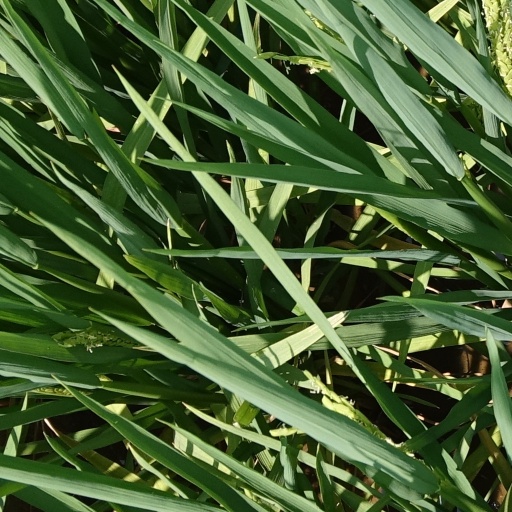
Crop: rice